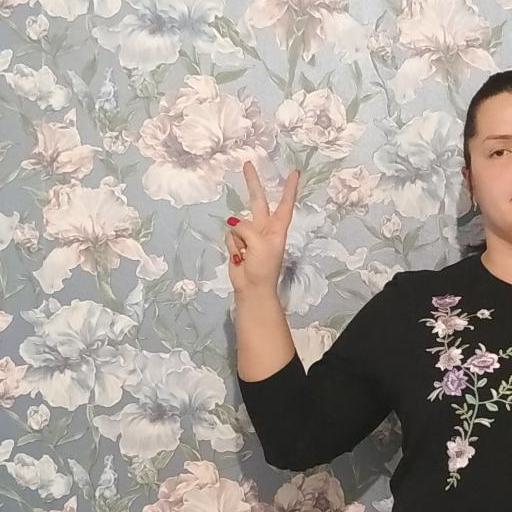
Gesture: peace